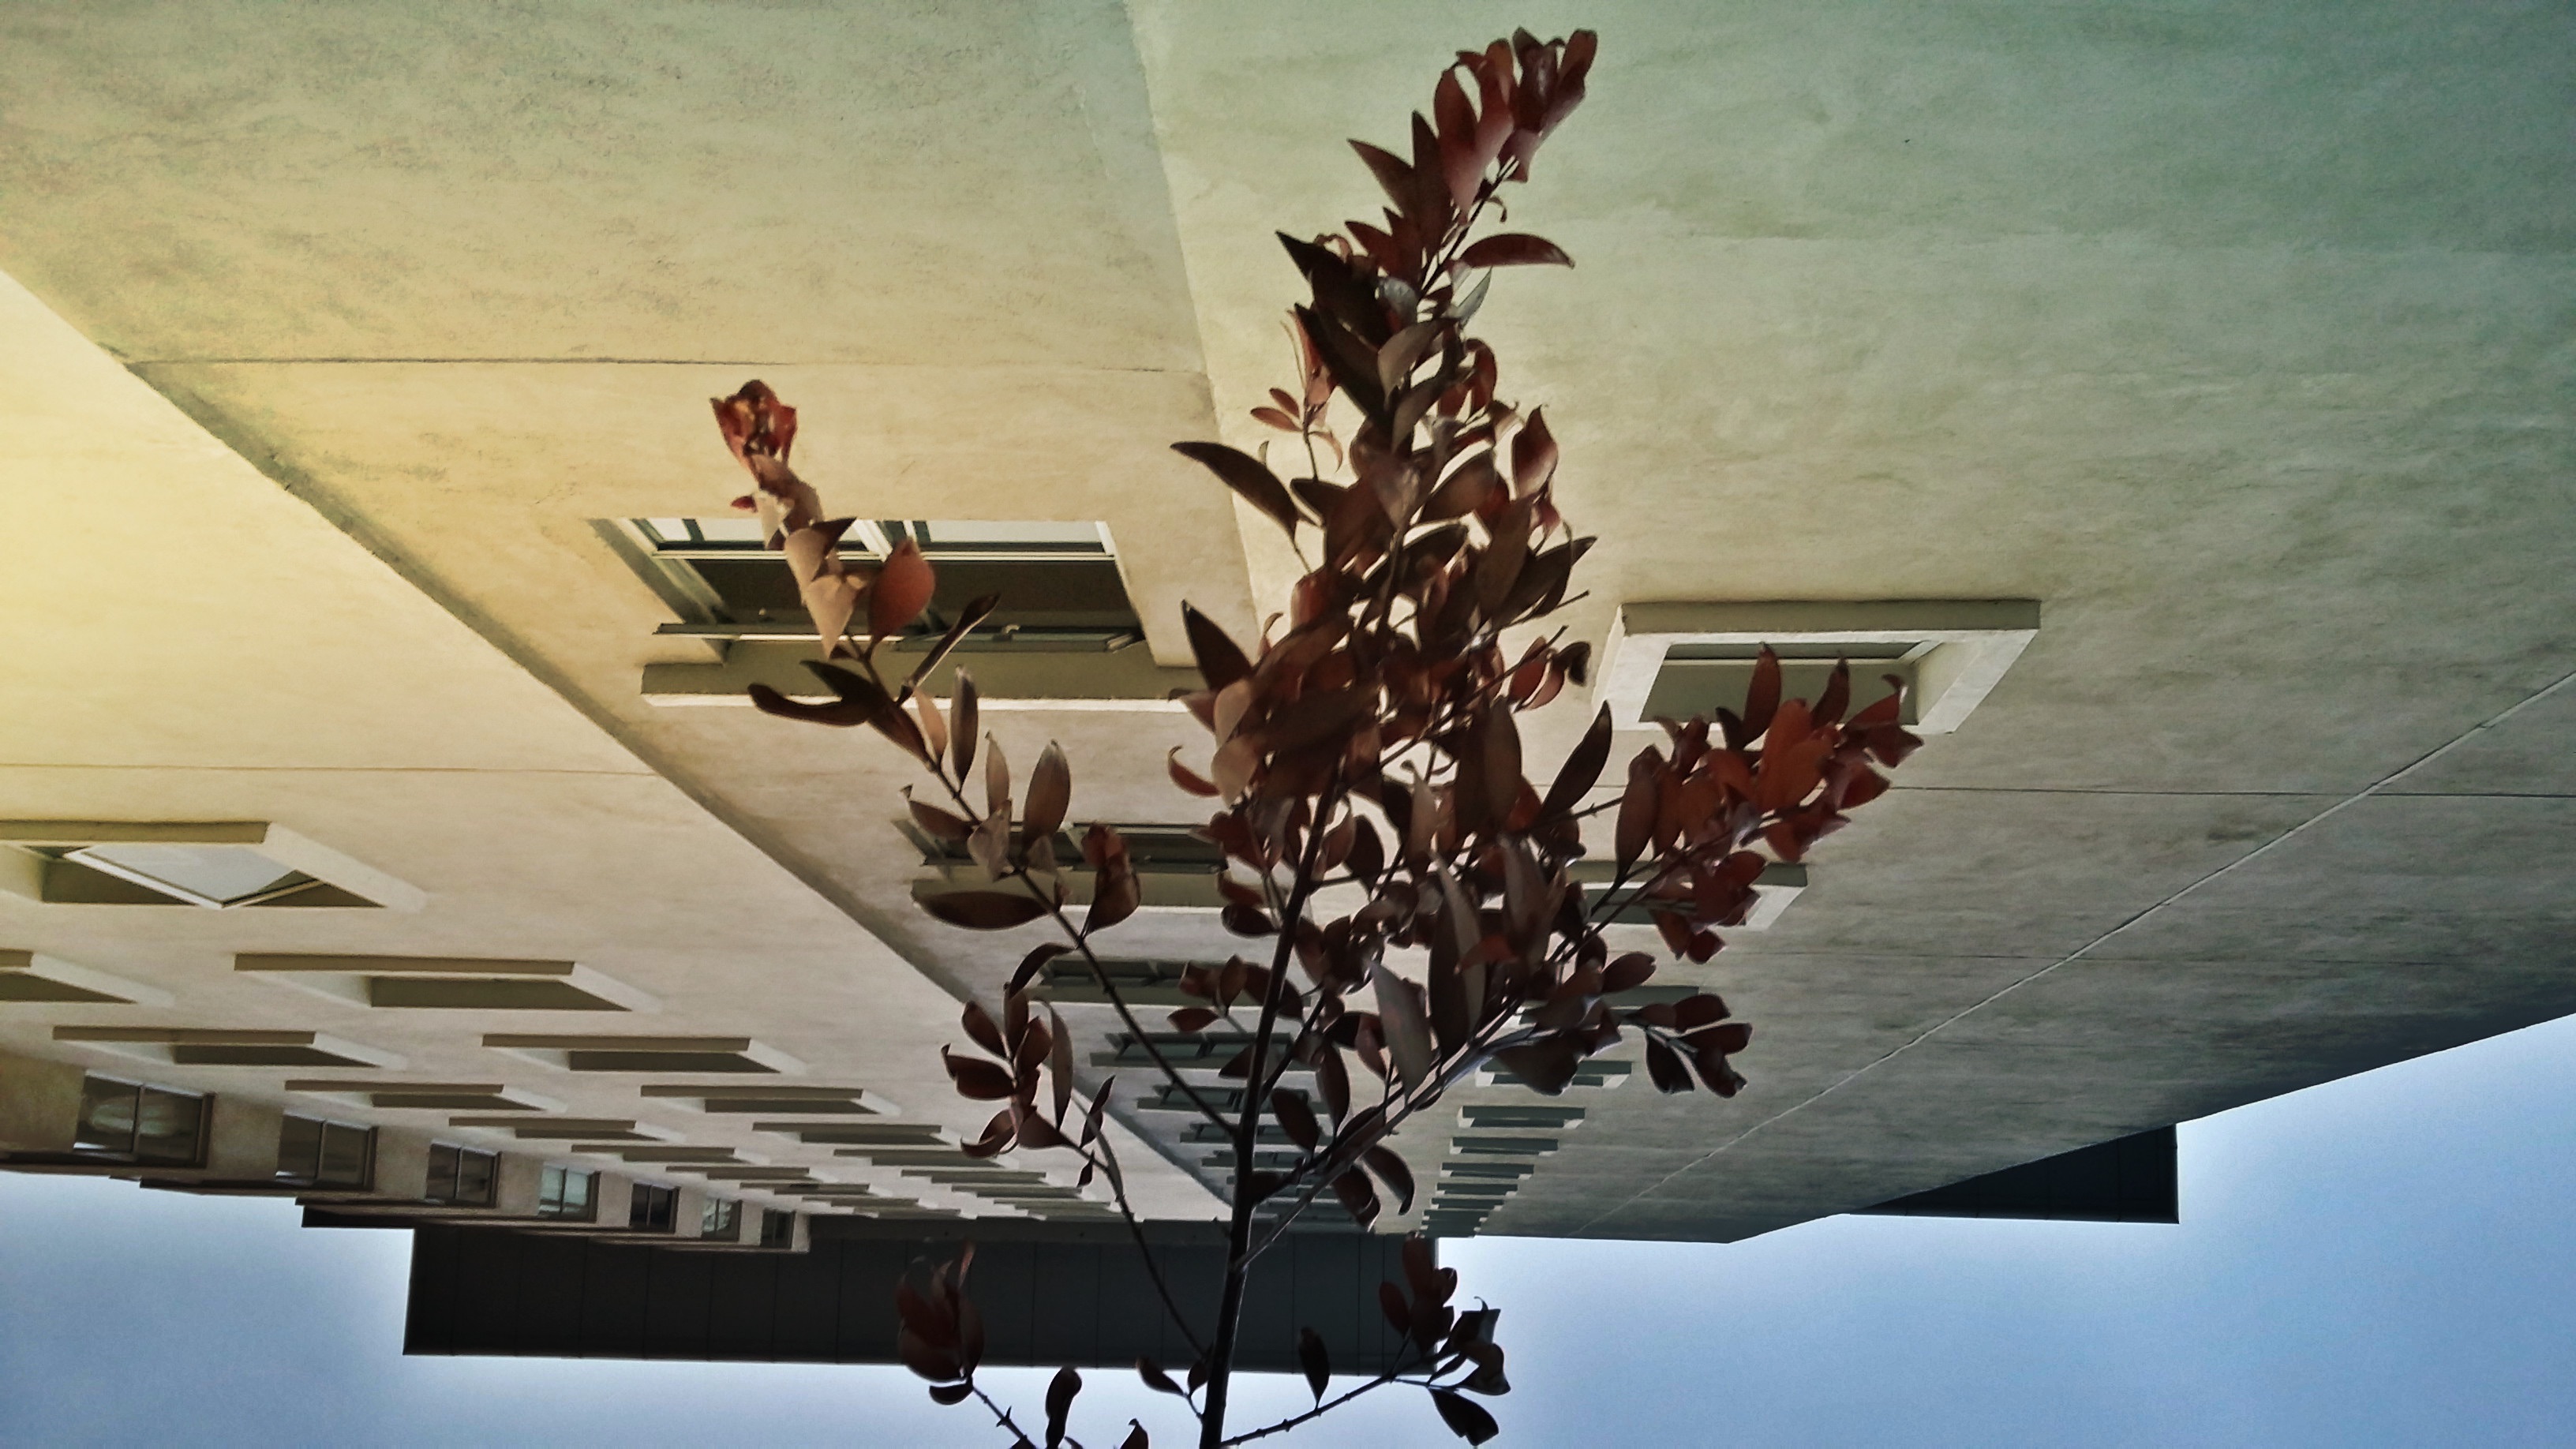
lighting, sculpture, art, light fixture, modern art